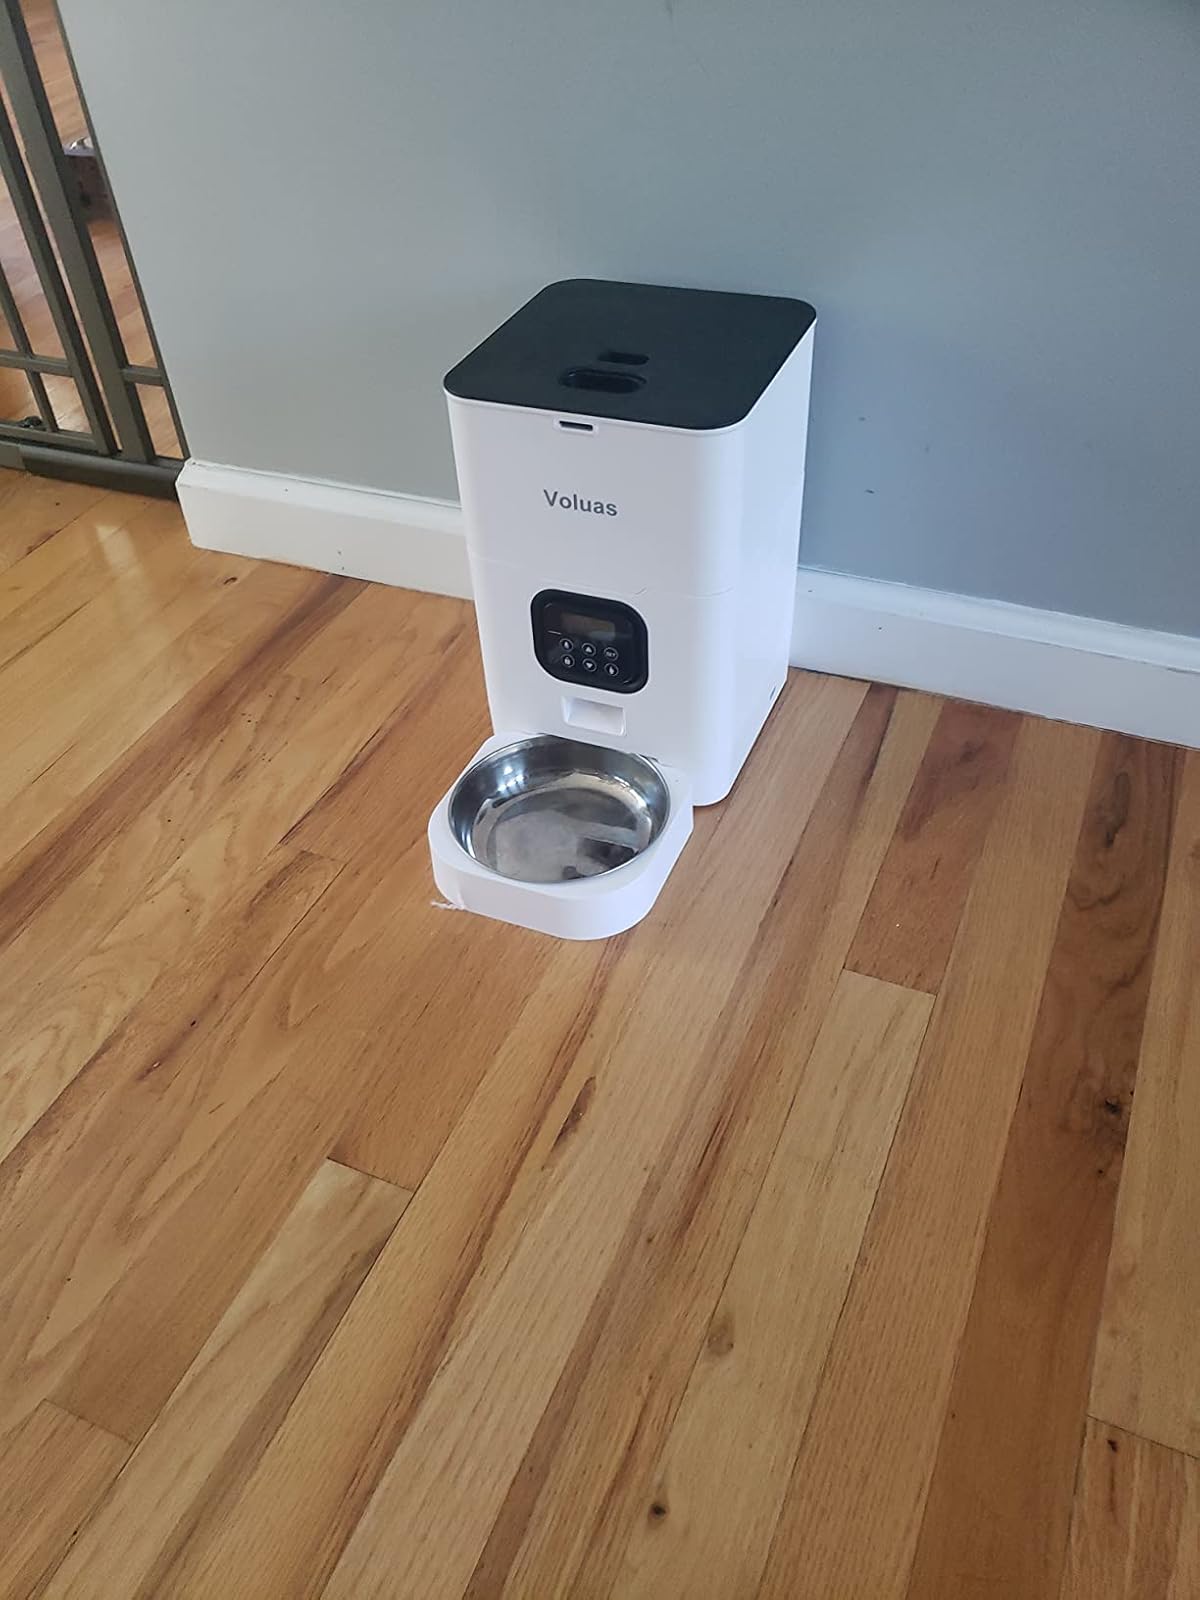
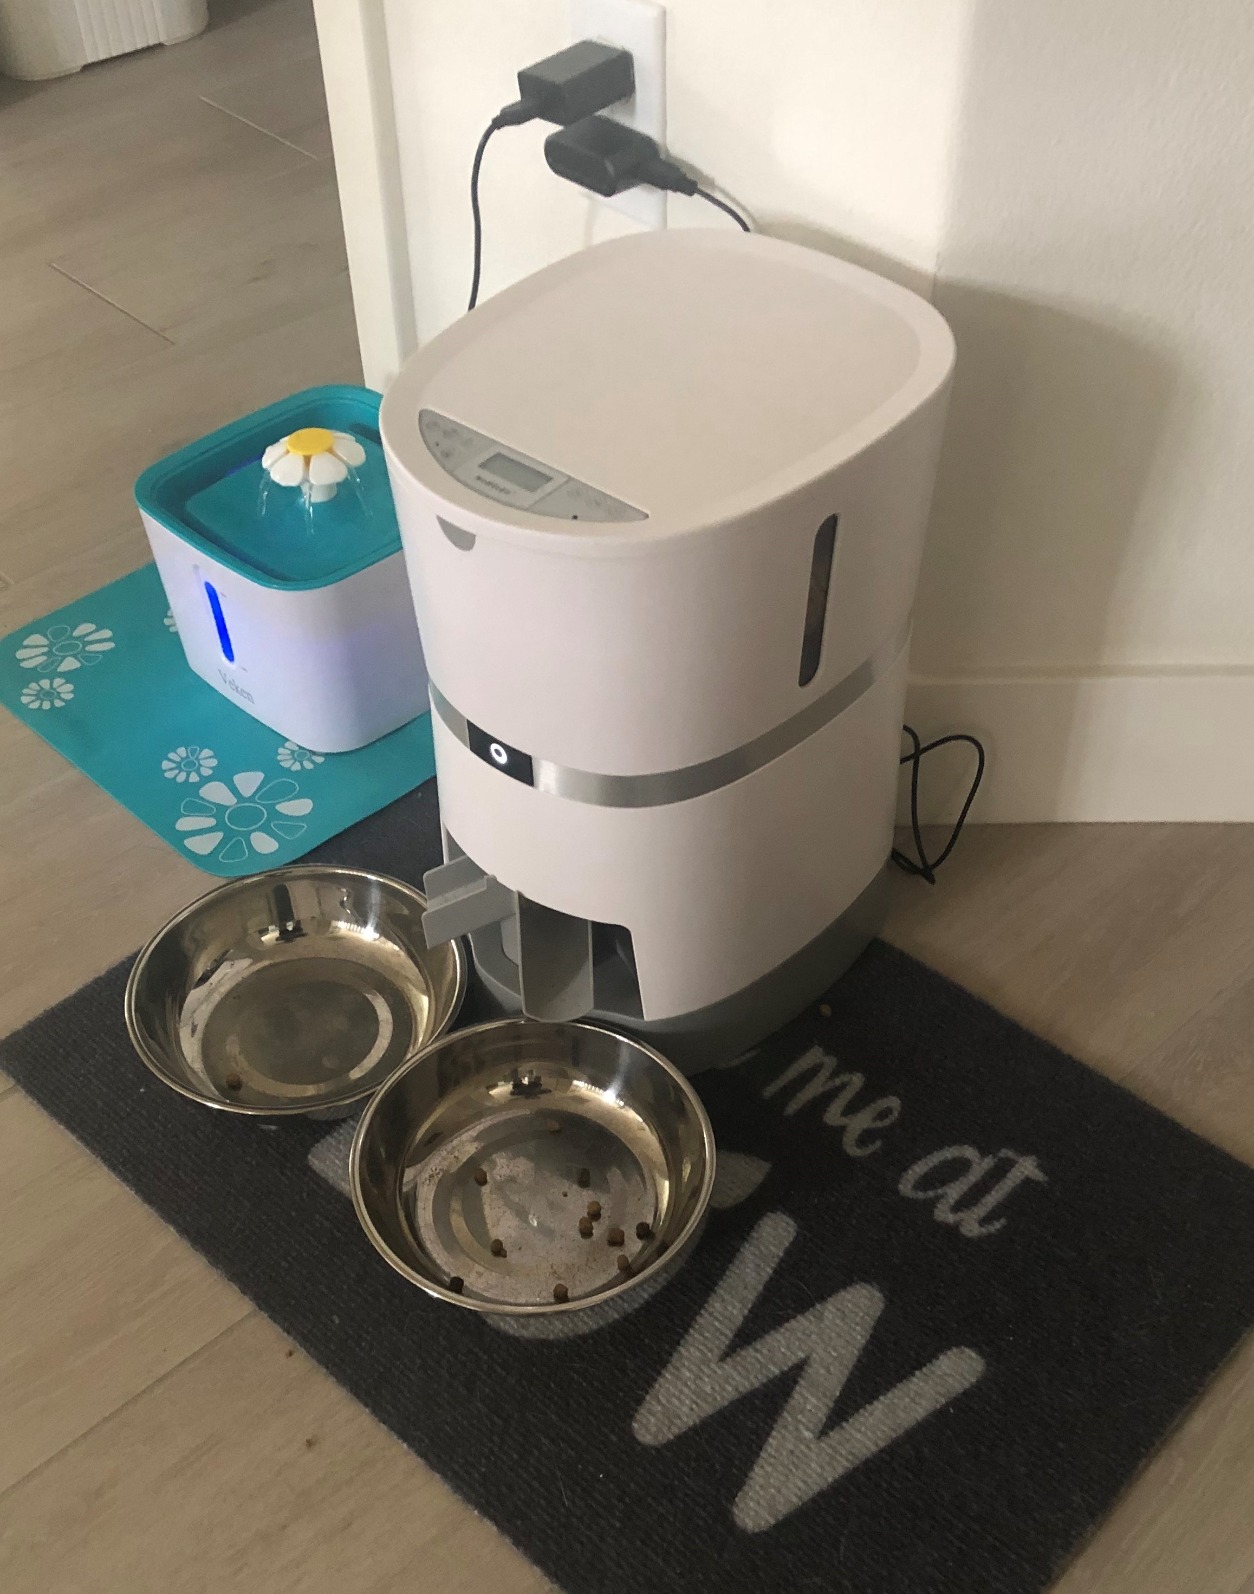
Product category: items_feeder
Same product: no